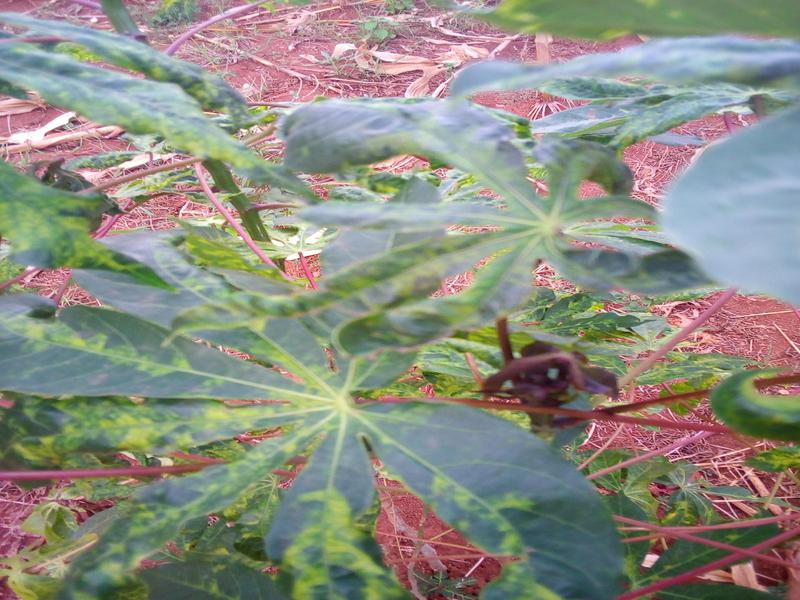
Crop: cassava
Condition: mosaic_disease